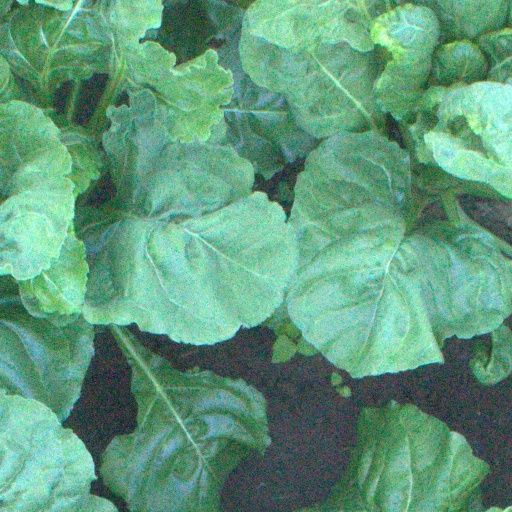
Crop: sugar beet